Louisa Chirico

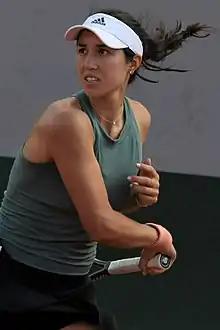
Chirico at the 2022 French Open

Louisa Chirico (born May 16, 1996) is an American tennis player. On 24 October 2016, she reached her best singles ranking of world No. 58. On 6 March 2017, she peaked at No. 184 in the WTA doubles rankings.